Oberkorn

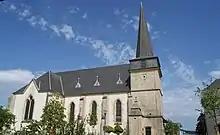
Church of Oberkorn

FC Differdange 03's home stadium is located in Oberkorn. That apart the two football clubs and also play in that locality.